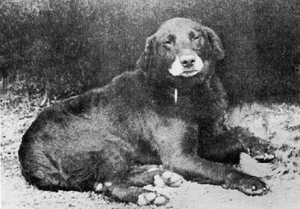
Le retriever du Labrador, plus communément appelé labrador retriever ou plus simplement labrador, est une race de chiens originaire du Royaume-Uni. C'est un chien de taille moyenne, à l'allure ronde et robuste, de couleur entièrement sable, chocolat ou noir. Issu du chien de Saint-John, la race a été importée puis développée au Royaume-Uni et au Canada. Le labrador est actuellement l'une des races les plus répandues dans le monde.